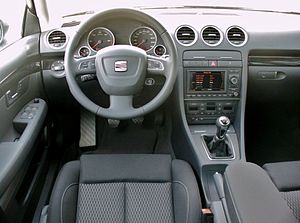
Seat Exeo / Historie
SEAT Exeo var en stor mellemklassebil bygget af SEAT mellem foråret 2009 og midten af 2013. Navnet var afledt af det latinske ord Exire og betød, at modellen i SEAT's modelprogram var placeret over Toledo.